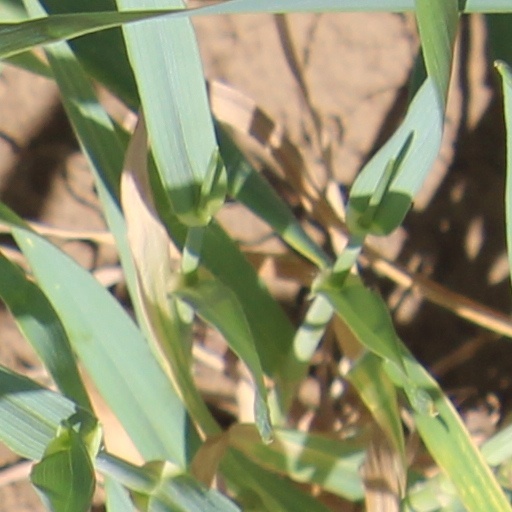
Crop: wheat